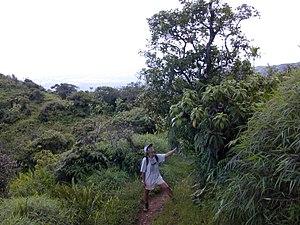
Broussaisia arguta est une plante vivace du genre Broussaisia, famille des Hydrangeaceae. Elle est la seule espèce de son genre.